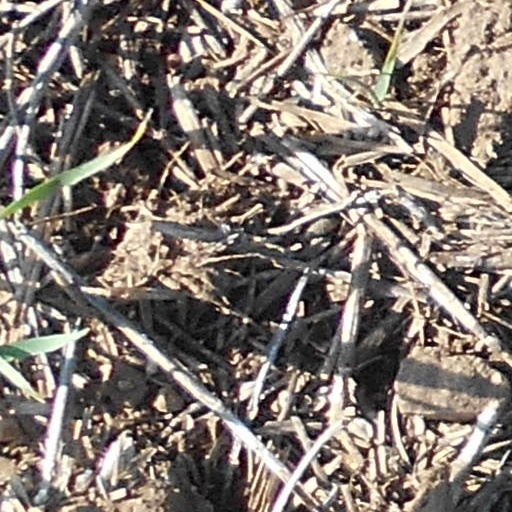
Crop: wheat